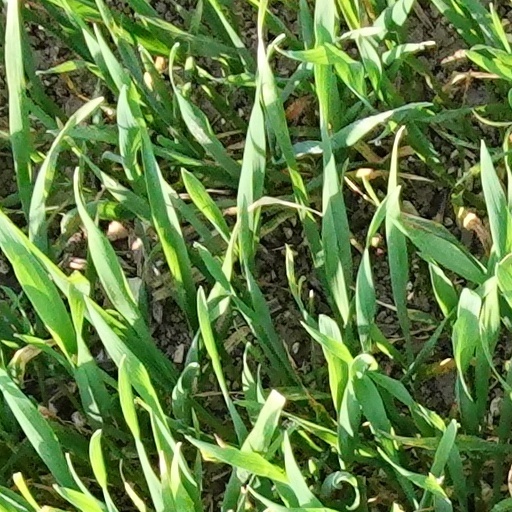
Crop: wheat